Theodosius III

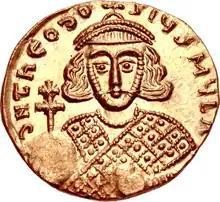
Solidus of Theodosius III. The inscription reads .

Theodosius III was Byzantine emperor from to 25 March 717. Before rising to power and seizing the throne of the Byzantine Empire, he was a tax collector in Adramyttium. In 715, the Byzantine navy and the troops of the Opsician Theme, one of the Byzantine provinces, revolted against Emperor Anastasius II, acclaiming the reluctant Theodosius as emperor. Theodosius led his troops to Chrysopolis and then Constantinople, the capital, seizing the city in November 715. Anastasius did not surrender until several months later, accepting exile in a monastery in return for safety. Many themes viewed Theodosius to be a puppet of the troops of the Opsician Theme, and his legitimacy was denied by the Anatolics and the Armeniacs under their respective (generals) Leo the Isaurian and Artabasdos.